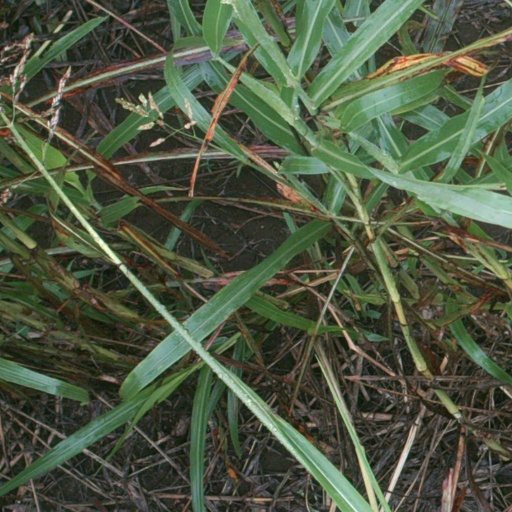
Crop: sorghum